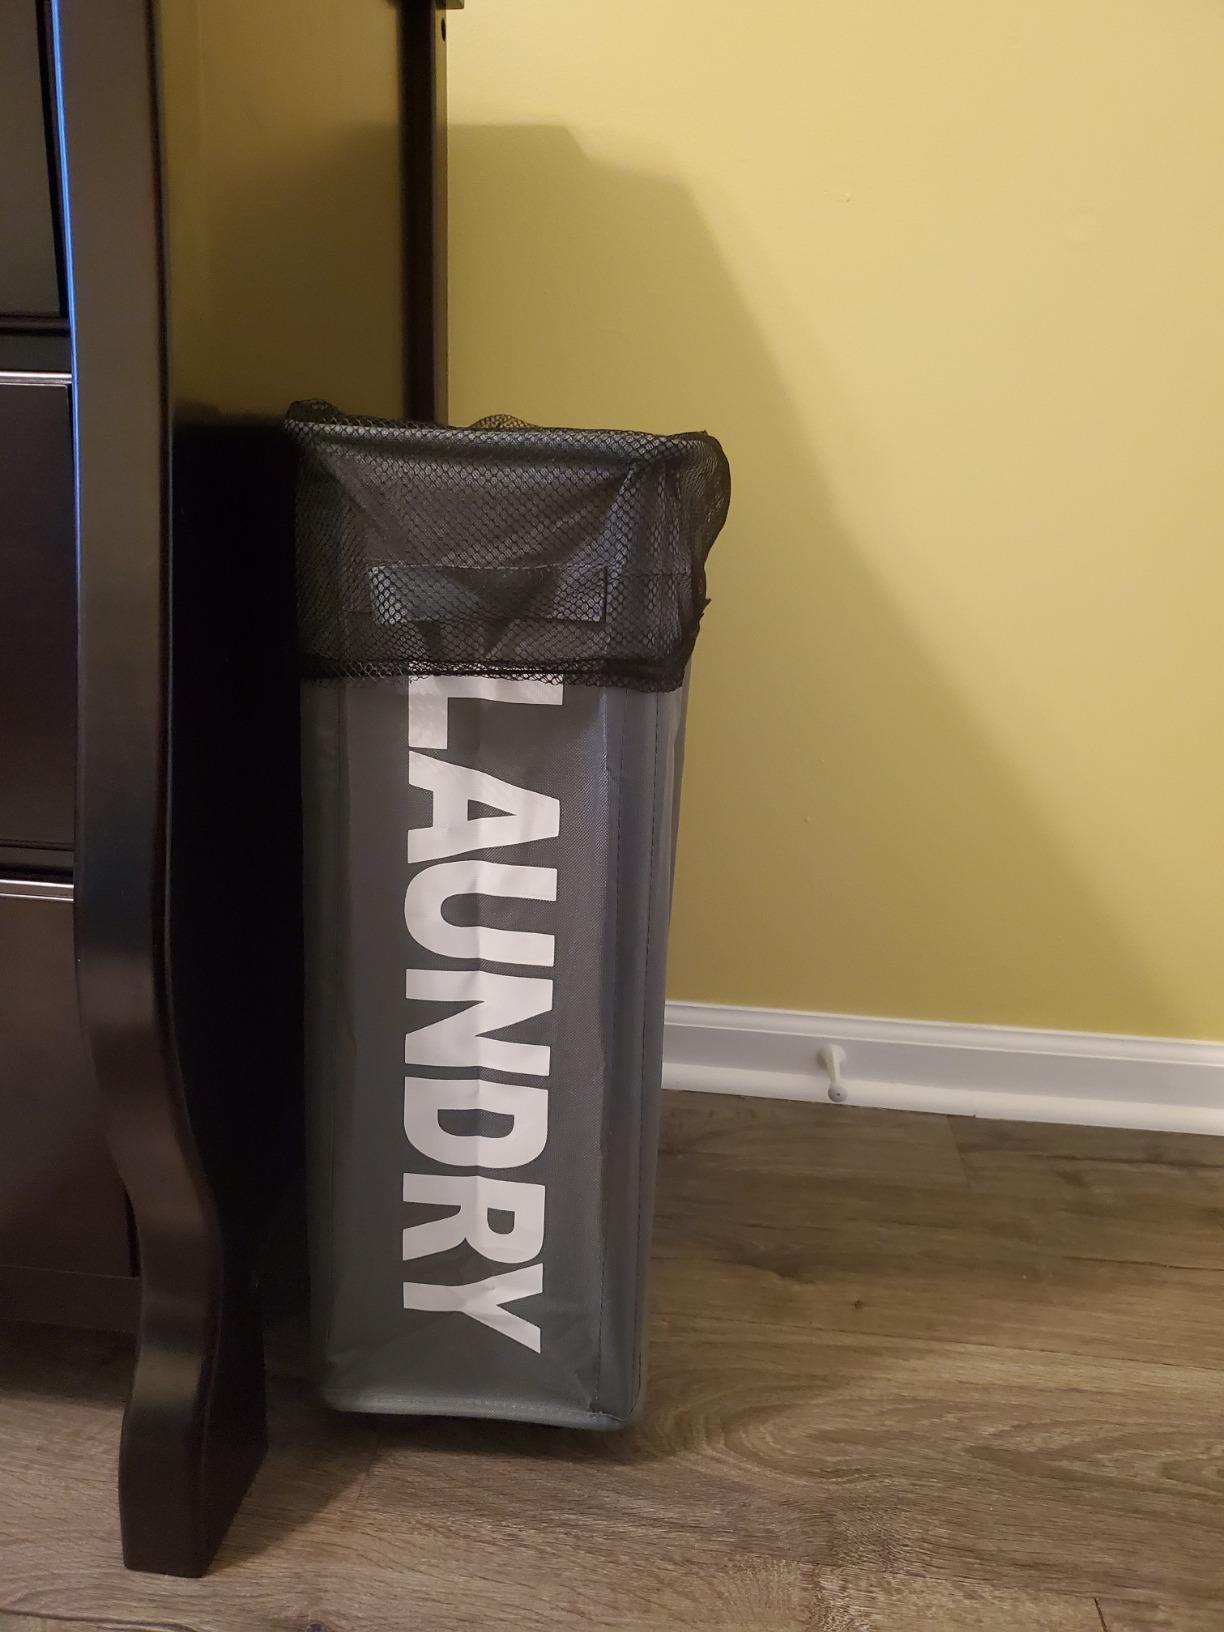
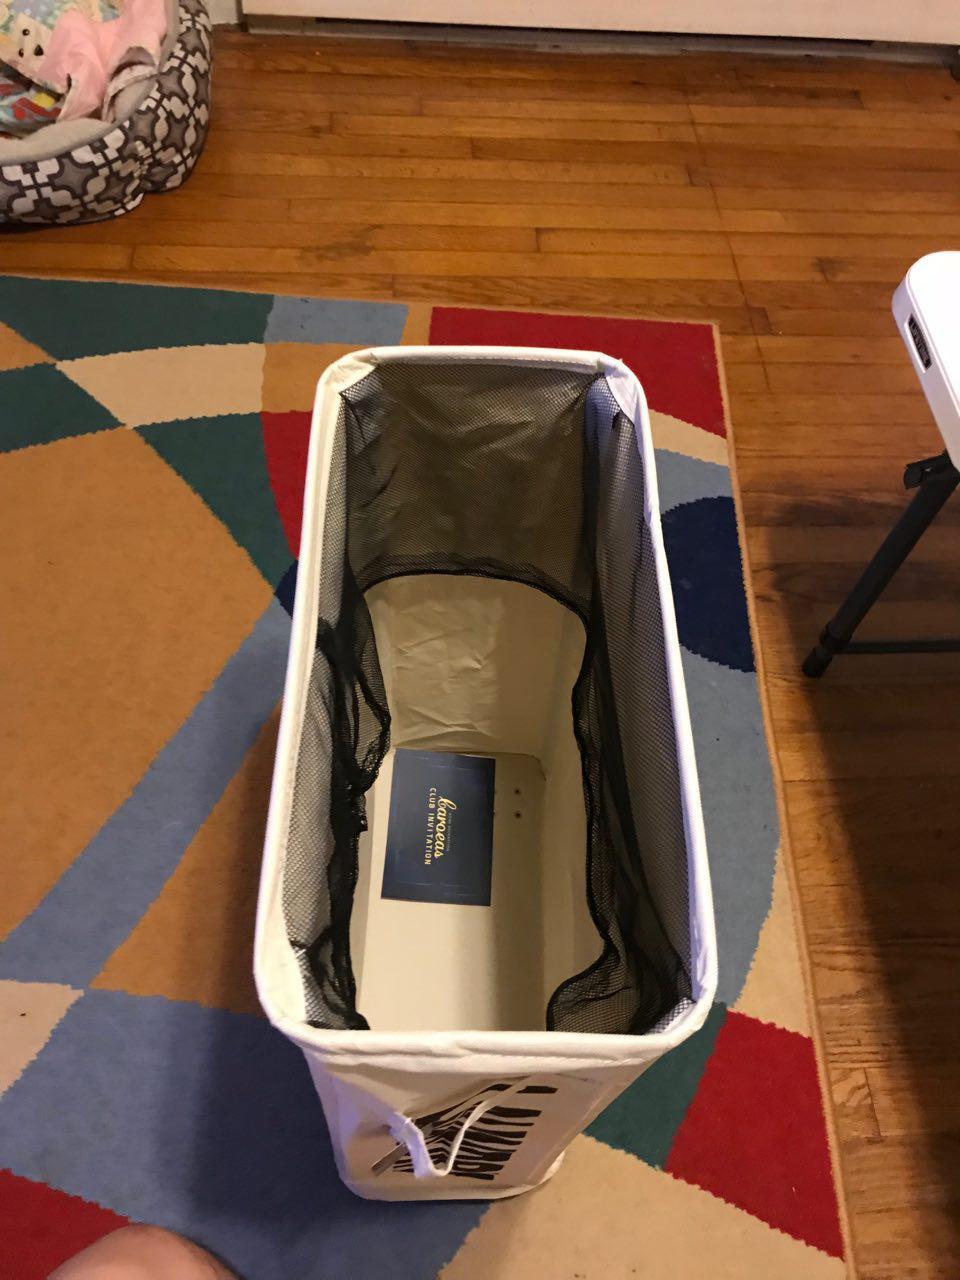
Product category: items_hamper
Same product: no